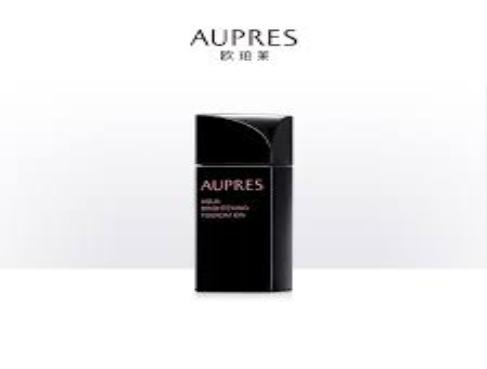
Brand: AUPRES
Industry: Necessities